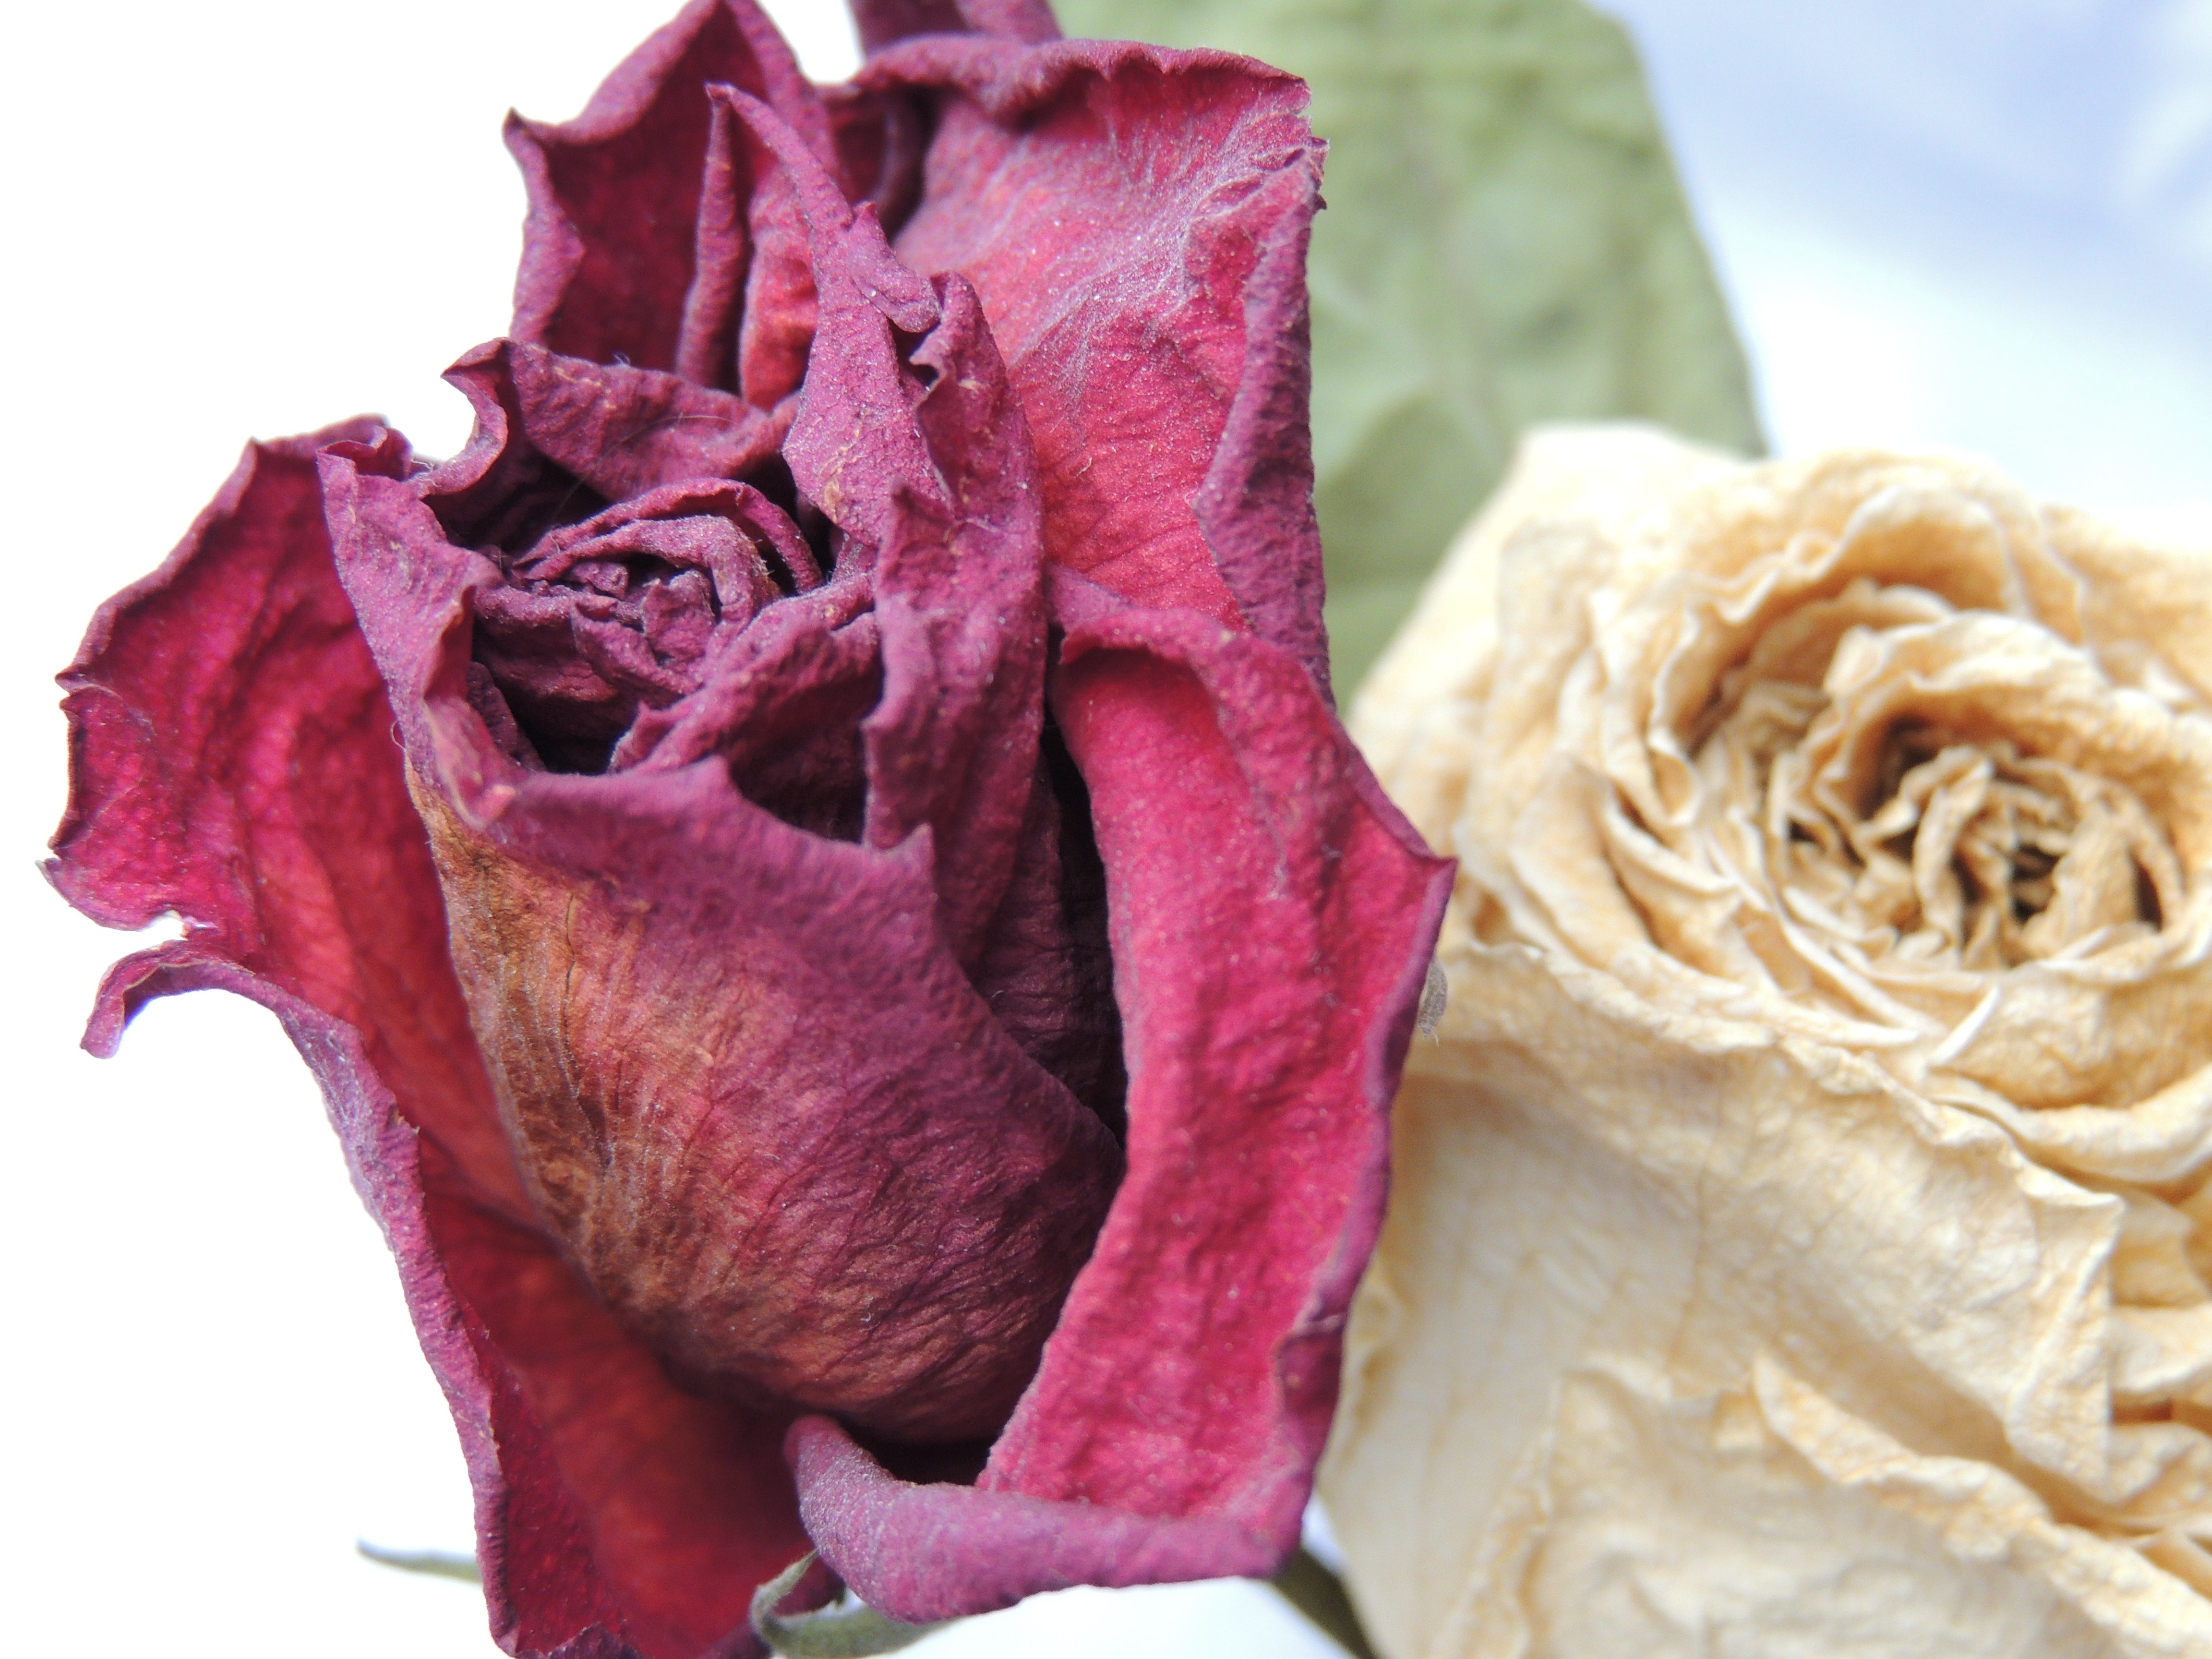
plant, flower, petal, rose, produce, pink, red rose, textile, purity, flowering plant, flower bouquet, land plant